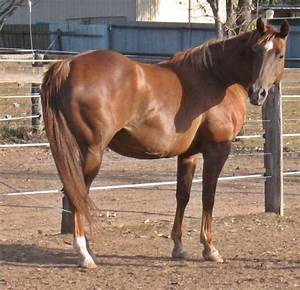
Label: cavallo